Pontifical Oriental Institute

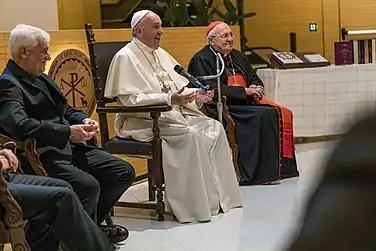
Pope Francis visit to the Orientale in 2017. Cardinal Leonardo Sandri to his left. The Very Reverend Arturo Sosa, SJ, Superior General of the Society of Jesus (Jesuits) to his right.

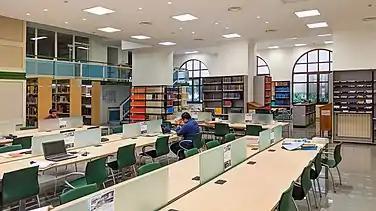
Students working in the library

The Pontifical Library of the Institute is without a doubt the greatest gem of the Orientale. It is one of the best equipped libraries regarding the Christian East in the world. Some books which were discarded during the early years of the Soviet Union were bought for the Orientale Library, such that it alone has the entire Pravda collection, for example. The library space was considerably enlarged by John Paul II after his visit to the Orientale in 1987. The "aula magna", a conference hall which hosts part of the library and was re-furbished for the centenary celebrations in 2017, provides a "safe space" for international discussions on problematic yet delicate themes. Syria, autocephaly, genocide, nonviolence, are some of the themes to which imams, diplomats, Patriarchs, Cardinals, and "people on the ground" have participated.